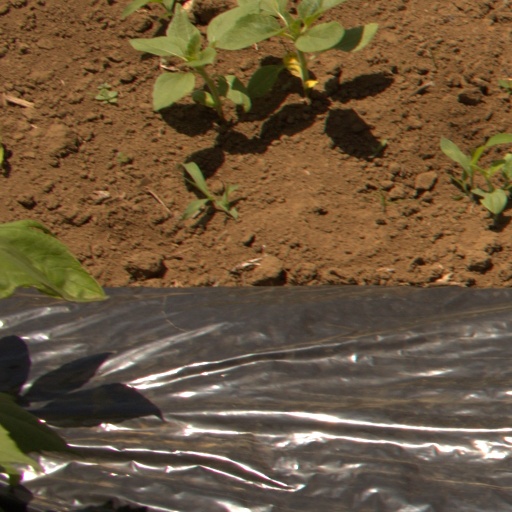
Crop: Jerusalem artichoke